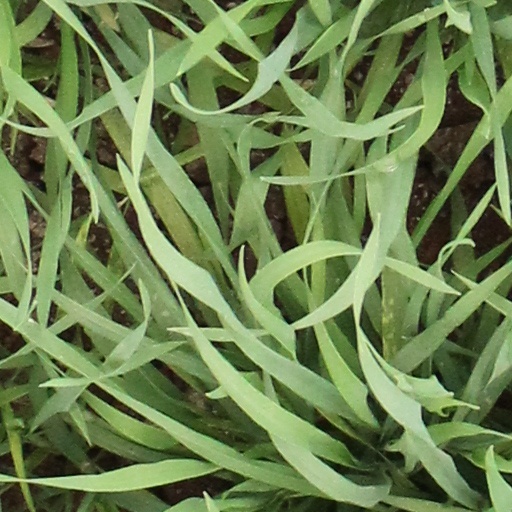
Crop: wheat